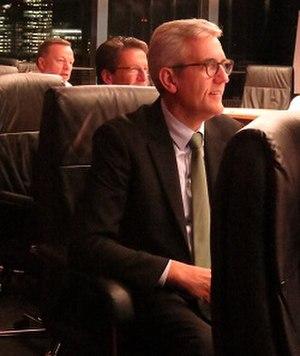
Ulrich Spiesshofer, est un homme d'affaires allemand et suisse, actuel PDG du groupe ABB, une multinationale présente dans les technologies de l'électricité et l'automation, et dont le siège se trouve à Zurich en Suisse. Il a pris ses fonctions le 15 septembre 2013, succédant à Joe Hogan. Auparavant, il était responsable de la division Discrete Automation and Motion au sein d'ABB, qui comprend notamment moteurs, générateurs et variateurs de vitesse.